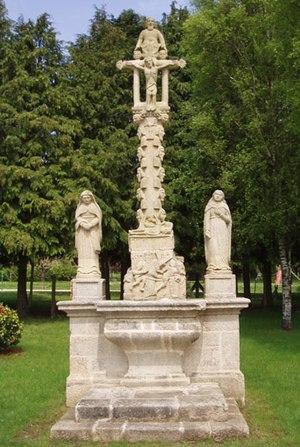
Calvaire de Melrand
Melrand [mɛlʁɑ̃] est une commune française située dans le département du Morbihan, en région Bretagne. La présence d'un tumulus à Saint-Fiacre datant de l'âge du bronze atteste d'un peuplement ancien du territoire.
Cet article recense les monuments historiques de l'arrondissement de Pontivy, dans le département du Morbihan, en France.
Le Calvaire de Melrand, route de Guémené dans le bourg de Melrand dans le Morbihan.